Edmund Muskie

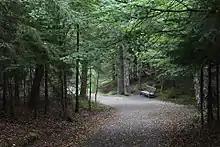
Muskie established the Roosevelt Campobello International Park in New Brunswick, Canada.

Edmund Muskie was sworn into office as U.S. Senator from Maine on January 3, 1959. His first couple of months in the Senate earned a reputation for being combative and often sparred with Majority Leader, Lyndon B. Johnson, who subsequently relegated him to outer seats in the Senate. In the next five years, he gained significant power and influence and was considered among the most effective legislators in the Senate. However, increased power and influence prompted supporters in Maine to label him "an honorary Kennedy", alluding to the indifference John F. Kennedy had to Massachusetts when first gaining political traction. Muskie used the influence gained in his first two terms to push a vast expansion of environmentalism in the late 1950s and early 1960s. His specific goals were to curb pollution and provide a cleaner environment. Occasional speeches on environmental preservation earned him the nickname "Mr. Clean".